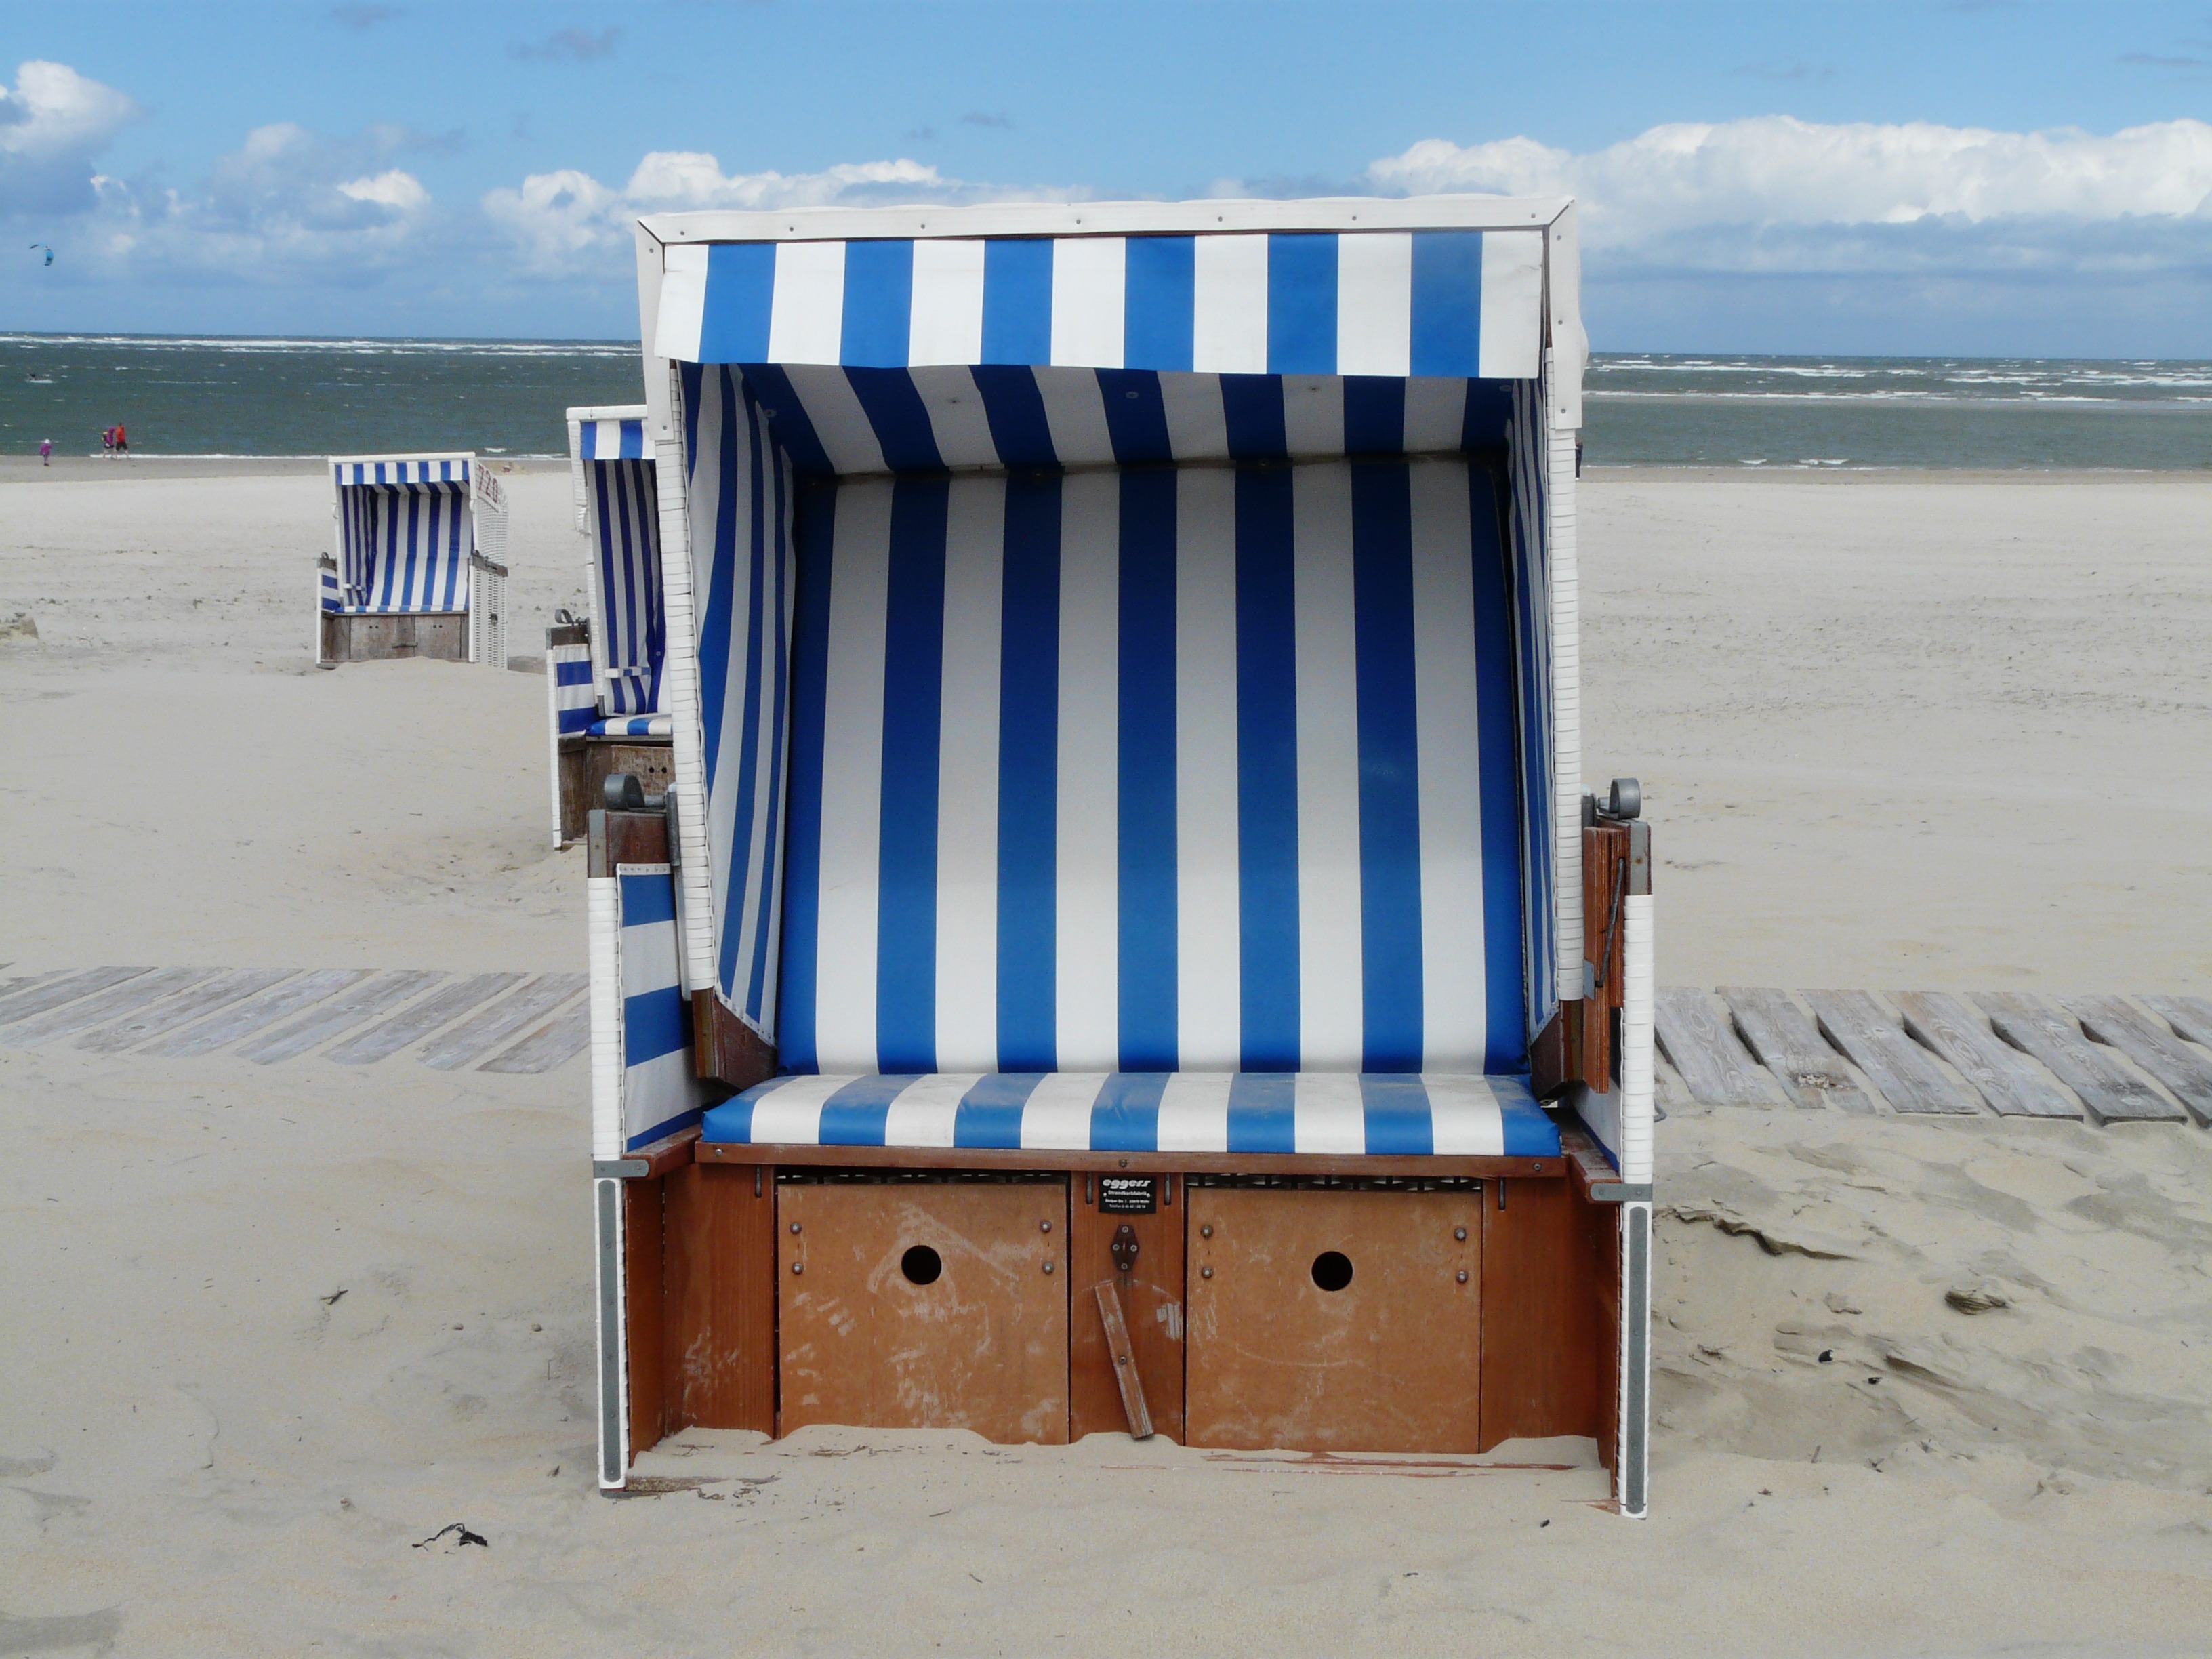
beach, wood, wind, vehicle, furniture, product, north sea, clubs, wind protection